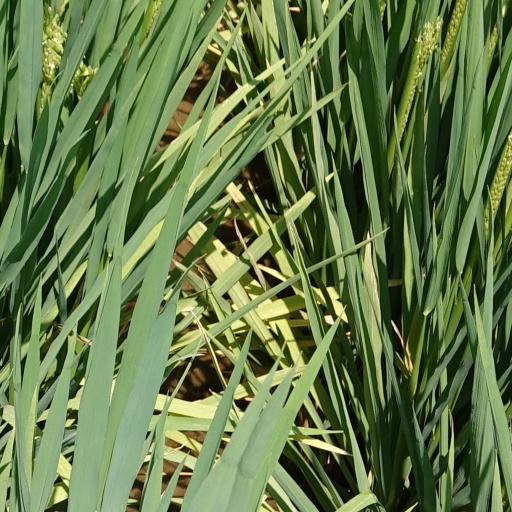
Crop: rice